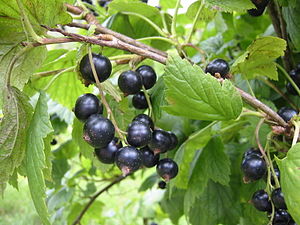
Solbær / Anvendelse
Tidligere ville ingen spise solbær på grund af muskatsmagen, men i dag er de meget eftertragtede.
Solbær er en op til 2 meter høj busk, der er almindeligt dyrket i haver for sine bær, som også kaldes solbær. Busken findes også vildt i skove og hegn på næringsrig og fugtig bund.